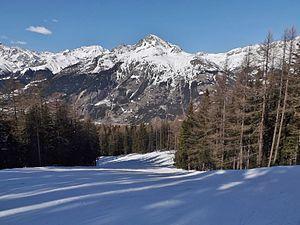
Vue de la piste de ski de l’Arlette, à la station de ski de La Norma, en Savoie.
La Norma est une station de sports d'hiver française située en majeure partie sur la commune de Villarodin-Bourget dans le département de la Savoie en région Auvergne-Rhône-Alpes.